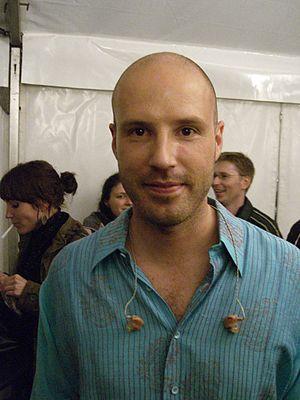
Schiller est un groupe allemand de musique électronique, il a été nommé d'après le poète allemand Friedrich Schiller et chante les textes anglais et allemand.